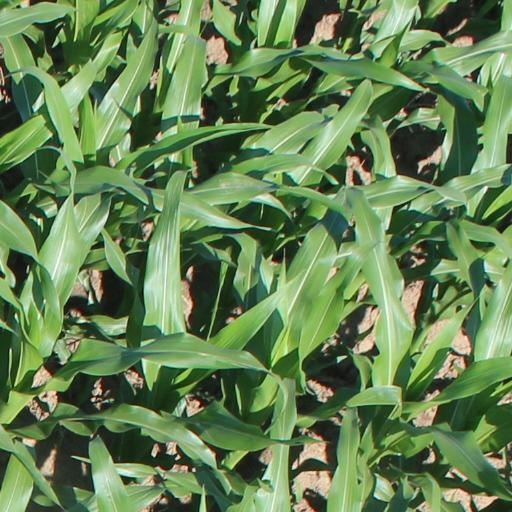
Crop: maize; corn